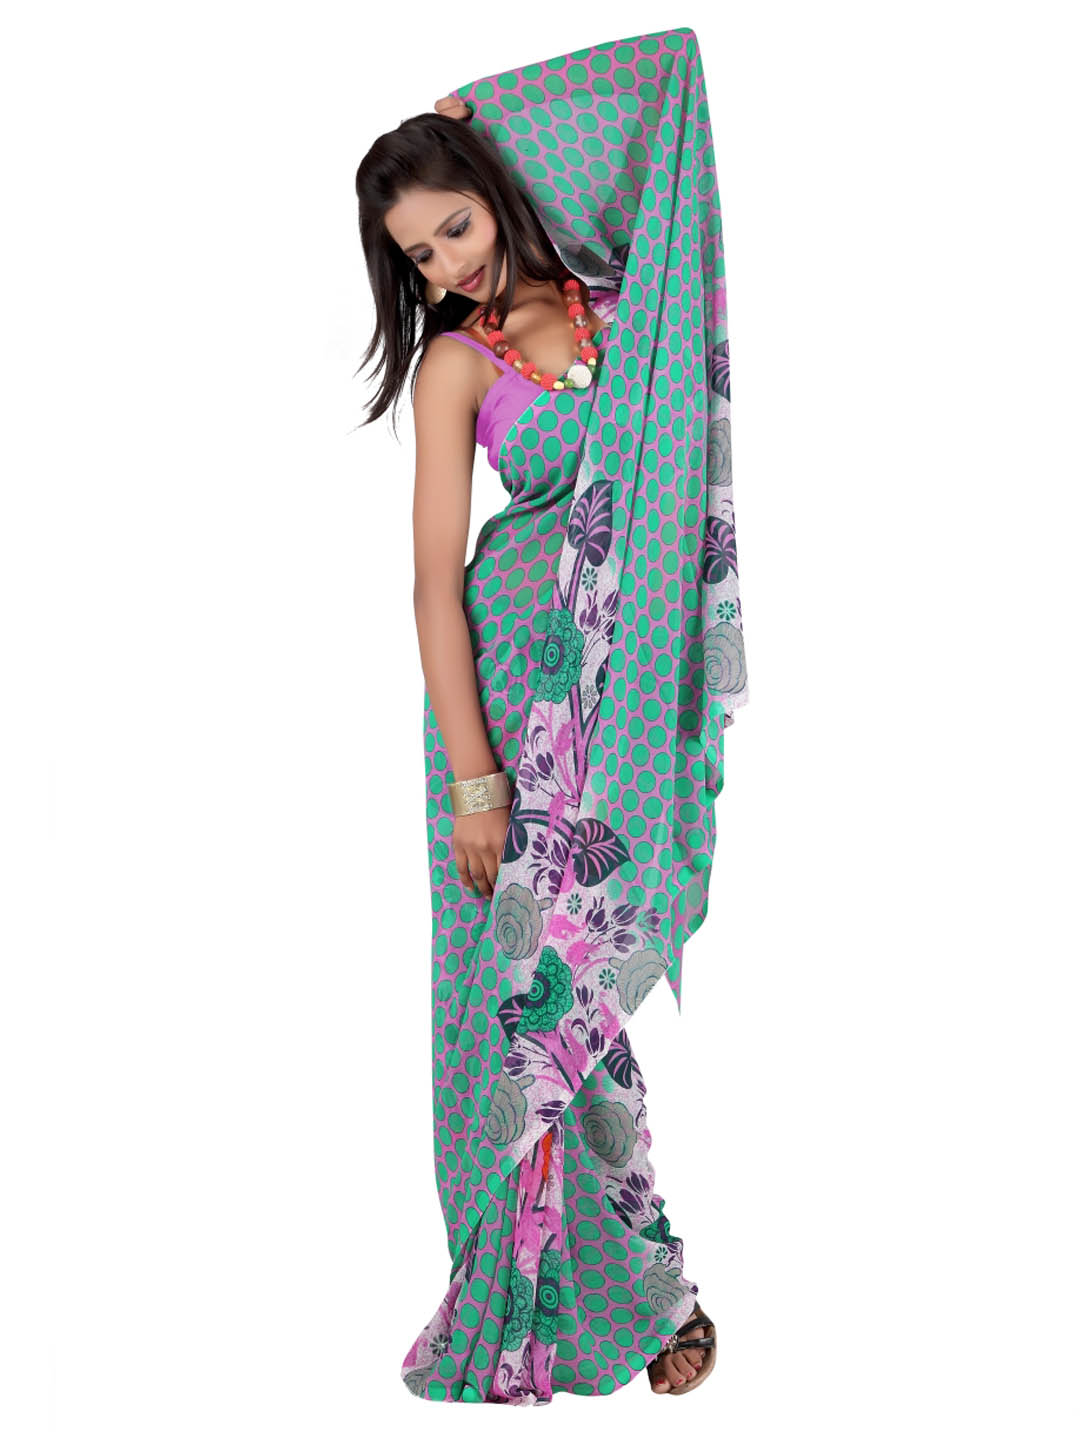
FNF Green Sari
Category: Apparel / Saree / Sarees
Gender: Women
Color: Green
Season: Summer 2012
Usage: Ethnic